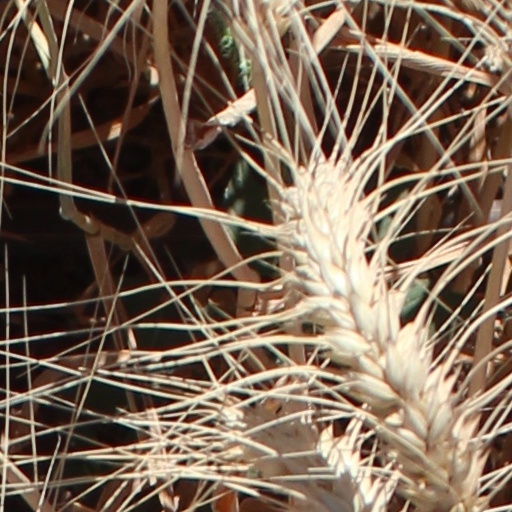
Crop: wheat